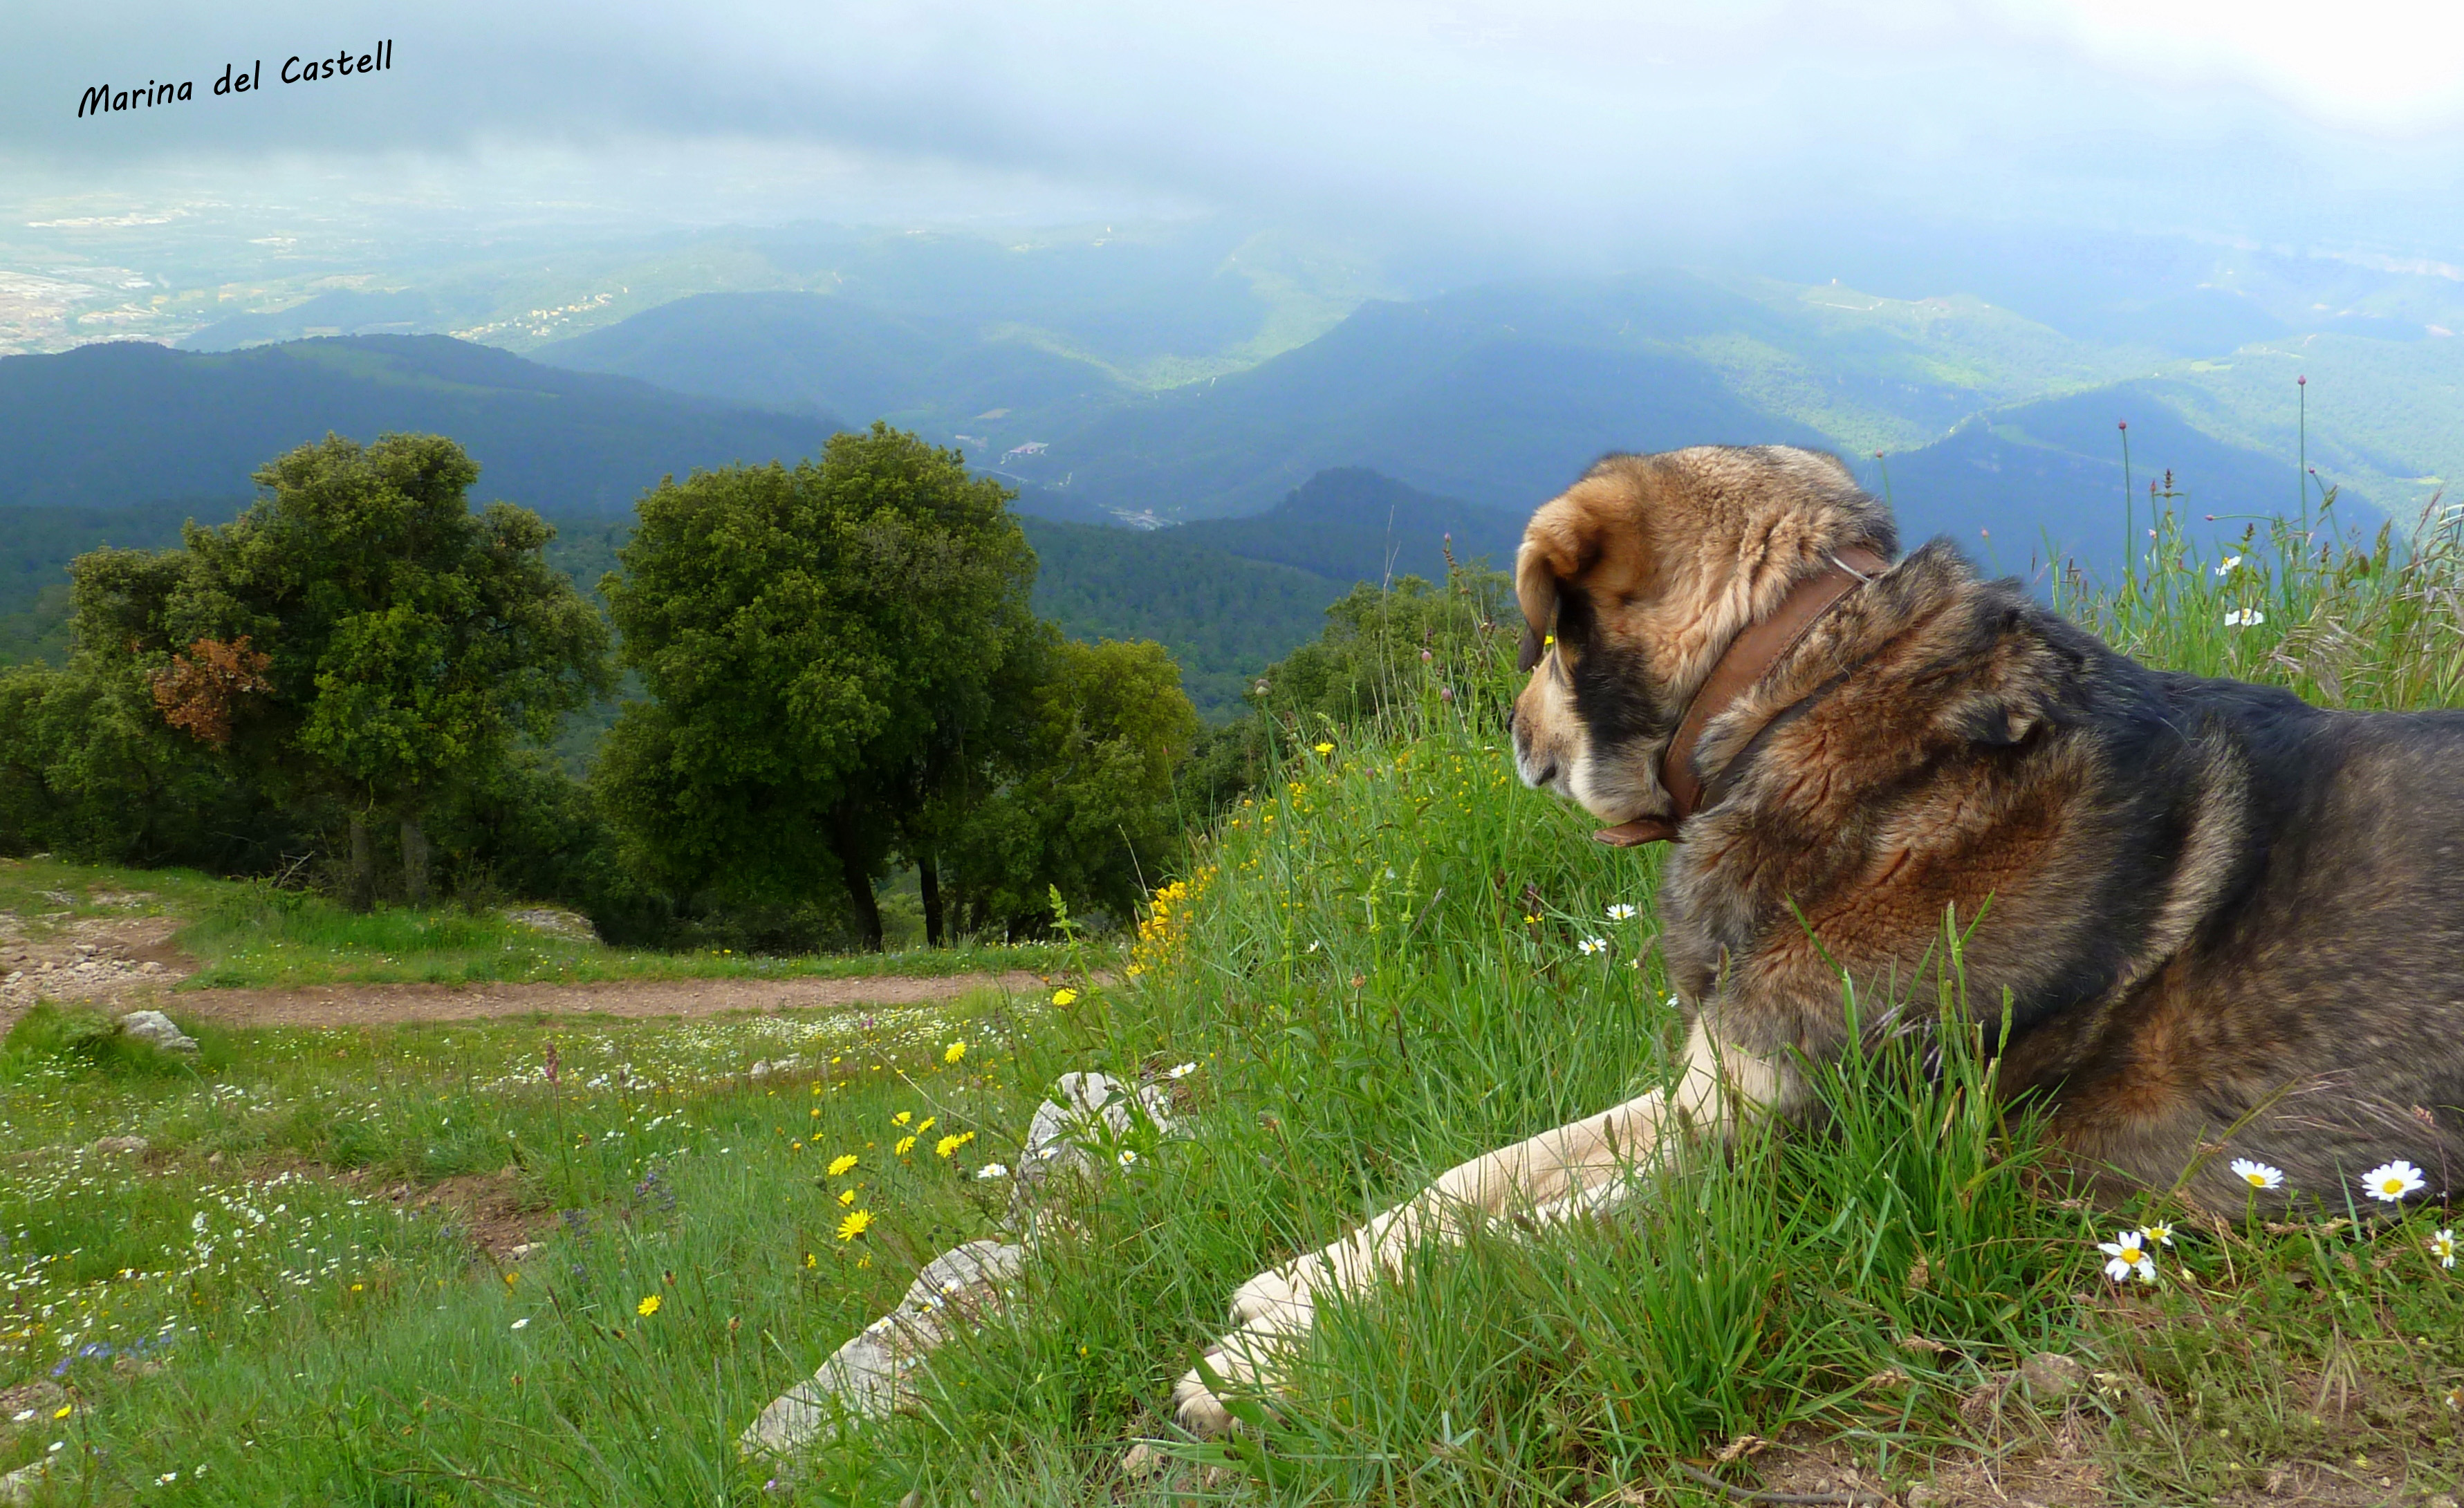
wilderness, meadow, peak, home, dog, animal, wildlife, waiting, storm, mammal, pets, chien, casa, tormenta, espera, perro, attente, hund, sommet, cane, animale, guardian, haustier, warten, guardiano, tuteur, pico, montseny, tempesta, sturm, pluja, tagamanent, gipfel, temporal, masia, cim, esperando, attendant, hogar, attesa, temp te, gardien, esperant, llar, vetta, w rter, dog like mammal